Gateway of India

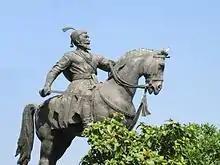
Statue of Shivaji, in the vicinity of the Gateway

The Gateway's arch has a height of with its central dome being in diameter. The monument is built of yellow basalt and reinforced concrete. The stones were sourced locally while the perforated screens were brought in from Gwalior. The monument faces towards the Mumbai Harbour. There are four turrets on the structure of the gateway, and there are steps constructed behind the arch of the Gateway which lead to the Arabian Sea. The monument features intricate stone latticework (also known as the "jali" work). The Scottish architect, George Wittet combined indigenous architectural elements with elements of 16th-century architecture of Gujarat. The harbour front was realigned in order to make an esplanade, which would sweep down to the centre of the town. On each side of the arch, there are large halls with the capacity to hold 600 people. The cost of the construction was , borne by the then government. Due to a paucity of funds, the approach road was never built. Hence, the Gateway stands at an angle to the road leading up to it.